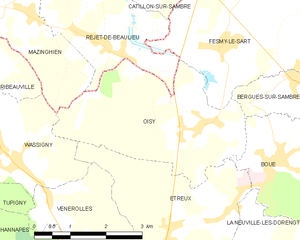
Carte des communes françaises: Oisy